Valery Fadeyev

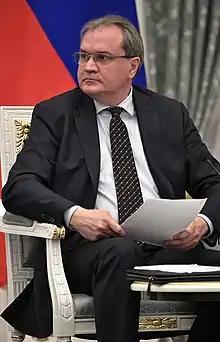
Fadeyev in 2017

Valery Aleksandrovich Fadeyev (born 10 October 1960) is a Russian journalist and public figure who currently serves as the Chairman of the Human Rights Council. He previously served as secretary of the Civic Chamber of the Russian Federation.